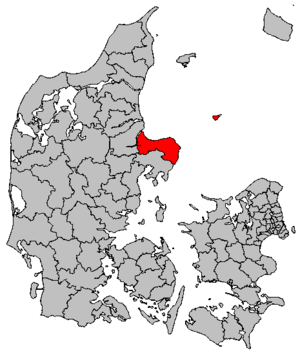
Norddjurs est une commune du Danemark, située dans la région du Jutland-Central.